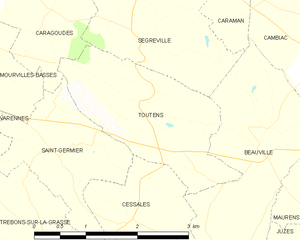
Toutens est une commune française située dans le département de la Haute-Garonne, dans la région Occitanie.